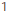
Number: 1